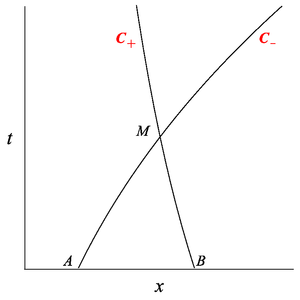
Caractéristiques dans un système hyperbolique.
En mécanique des fluides, les équations d'Euler sont des équations aux dérivées partielles non linéaires qui décrivent l'écoulement des fluides dans l’approximation des milieux continus. Ces écoulements sont adiabatiques, sans échange de quantité de mouvement par viscosité ni d'énergie par conduction thermique.